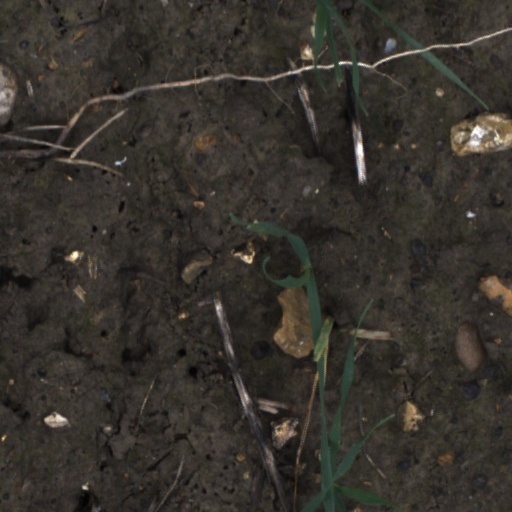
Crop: wheat